Tüllinger Berg

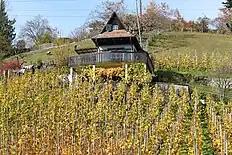
Winegrowing on the Tüllinger Berg (Riehener Weinberg)

In addition to extensive scattered orchards and vineyards, the Tüllinger Berg is characterized by its grazing land, a small amount of arable land, especially in the northern part, and large areas of contiguous deciduous forest on the ridge. The hilltop of the Tüllinger Berg is almost completely forested. The southern part of the forest is called Käferholz, and the northern part is called Forlenwald.